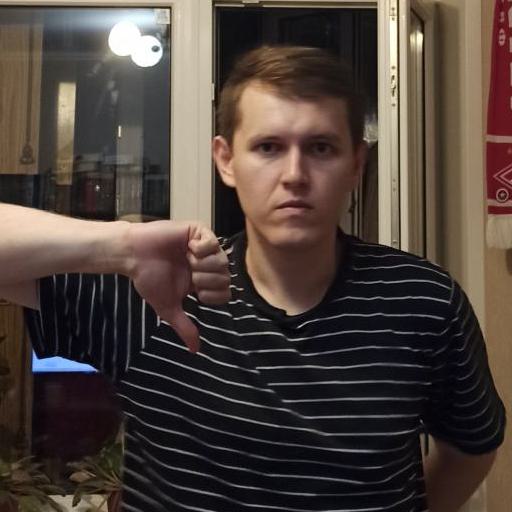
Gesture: dislike